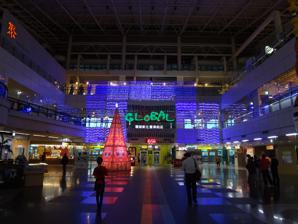
Building: Global Mall Xinzuoying Station
Country: Taiwan
Year built: 2013
Shopping mall in Kaohsiung, Taiwan Global Mall Xinzuoying Station 環球購物中心新左營車站 Location No. 1, Zhanqian North Road, Zuoying District , Kaohsiung , Taiwan Coordinates 22°41′15″N 120°18′26″E / 22.68755815313544°N 120.30735189751275°E / 22.68755815313544; 120.30735189751275 Opening date April 2013 Total retail floor area 8,700 m 2 (94,000 sq ft) No. of floors 2 floors above ground 3 floor below ground Website https://www.twglobalmall.com/ Global Mall Xinzuoying Station ( Chinese : 環球購物中心新左營車站 ) is a shopping mall in Zuoying District , Kaohsiung , Taiwan that opened in April 2013. With a total floor area of 8,700 m 2 (94,000 sq ft), the mall is located inside Zuoying HSR station . History On February 29, 2012, Global Mall Xinzuoying Station held a groundbreaking ceremony. In April 2013, Global Mall Xinzuoying Station opened, it is the fifth store of Global Mall. In September 2020, the mall was renovated to include an outlet section. See also List of tourist attractions in Taiwan Global Mall Taoyuan A8 Global Mall Pingtung References